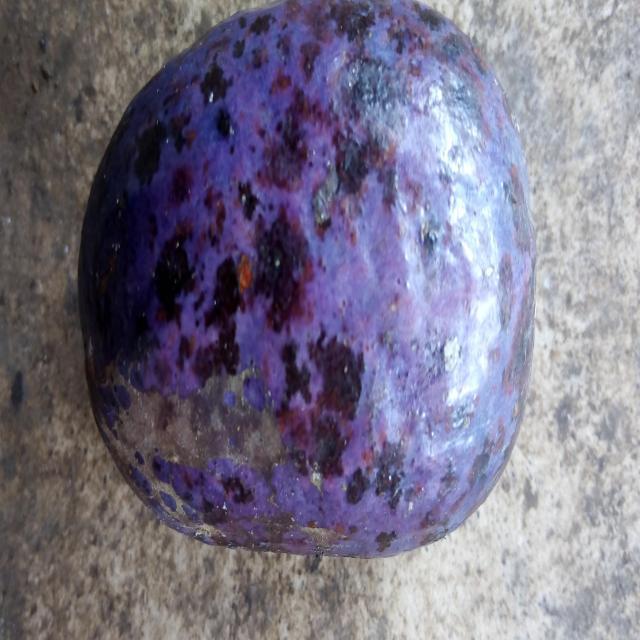
Plum grade: unaffected